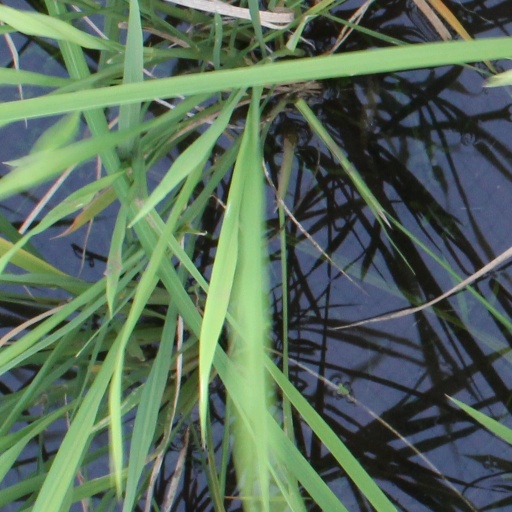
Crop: rice